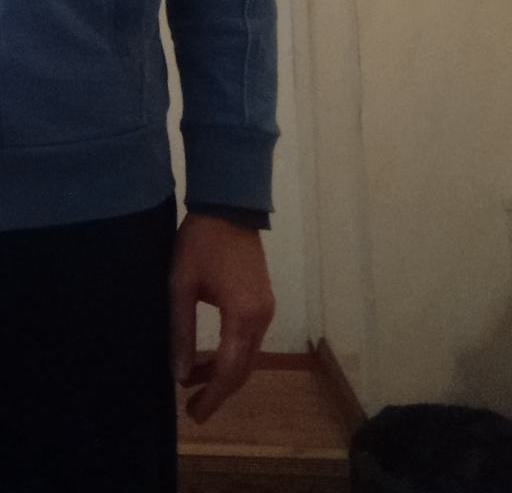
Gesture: no_gesture